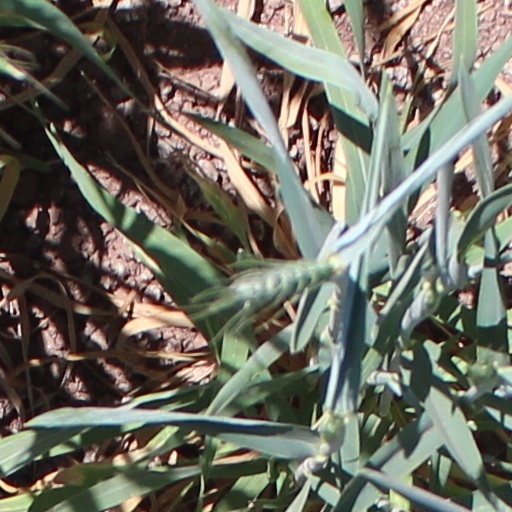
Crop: wheat